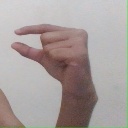
अक्षर: ग